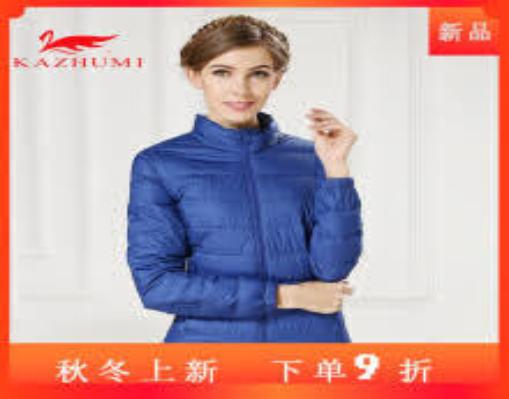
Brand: KaZhuMi
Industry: Clothes